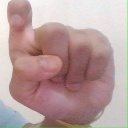
अक्षर: इ